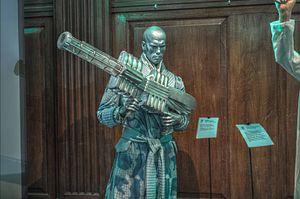
Batman et Robin est un film américain réalisé par Joel Schumacher, sorti en 1997. Il s'agit du quatrième film de la saga Batman démarrée en 1989 par Tim Burton. Il fait suite à Batman Forever, sorti deux ans plus tôt, également réalisé par Joel Schumacher.
Victor Fries est un personnage de fiction créé par Bill Finger, Sheldon Moldoff et Dave Wood dans le comics Batman #121 en 1959. Lorsqu'il revêt son costume réfrigéré, il porte le nom de Mister Freeze.